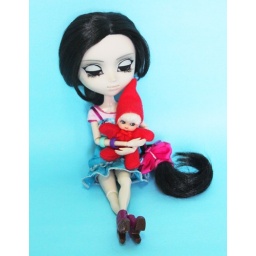
leila with her cute doll. in fashion fever clothes